Elektron (satellite program)

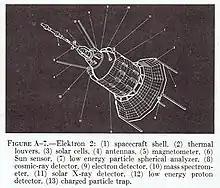
Diagram of Elektrons 2 and 4

Elektron 2 and 4 had design masses of , were in diameter and long, also cylindrical, but with a skirt of solar cells with a combined area of 20 m for power generation rather than solar panels. The satellites were to be boosted into highly eccentric × orbits to map the outer Van Allen belt while, simultaneously, Elektron 1 and 3 probed the inner radiation belt. To achieve this orbit, Elektron 2 and 4 were each equipped with solid-propellant perigee kick motor of 3,350 kgf and 12 to 15 seconds duration.